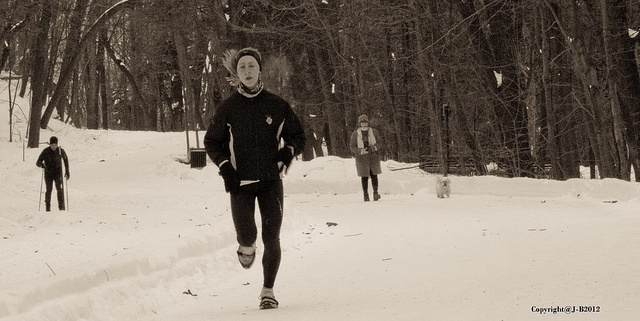
A person is jogging up the hill in the snow.
lots of snow are on the ground and lady is running
A woman runs in the snow by trees.
a person running on a snow covered surface.
Three people running in the snow near a forest.